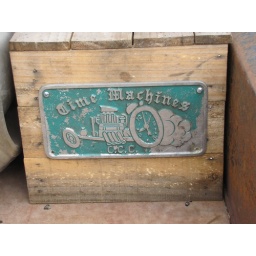
plate in the bed of the 41 chev